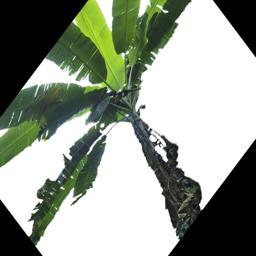
Label: BHIMKOL